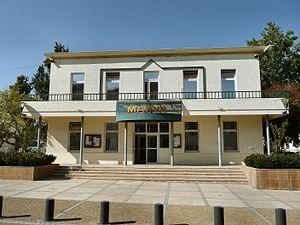
Mairie de Villeneuve-de-Marsan
Villeneuve-de-Marsan est une commune du Sud-Ouest de la France, située dans le département des Landes.